Describe the emotion expressed in this image:  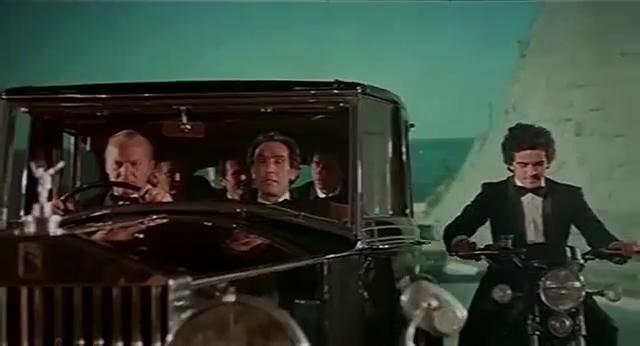
This person displays Suffering, valence and arousal with low intensity.